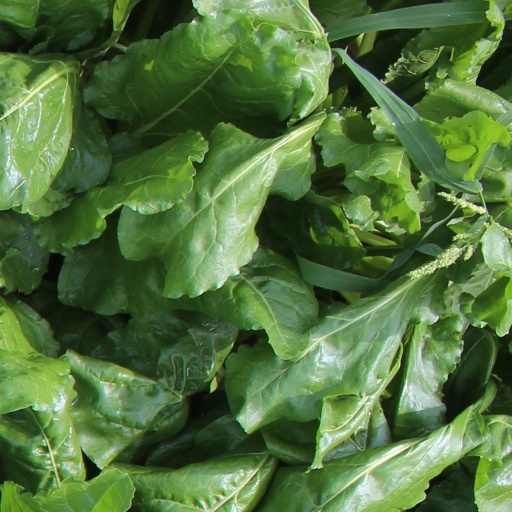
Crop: sugar beet